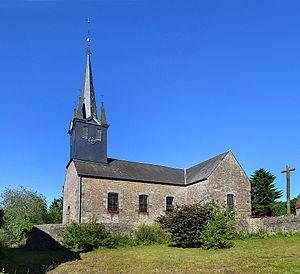
Sainte-Opportune (Orne)
Sainte-Opportune est une commune française, située dans le département de l'Orne en région Normandie, peuplée de 244 habitants.